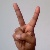
The image shows a hand gesture representing the letter 'V' in Indian Sign Language.